Duck tour

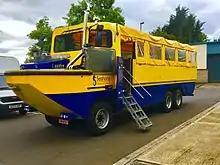
Seahorse Amphibious Vehicle MKIII 2018

The Duck Boats were first planned to be used for the New England Patriots in 1997 however they did not win Super Bowl XXXI. While much of the parade routes over the years consisted of the DUKWs staying on land, some featured the DUKWs traversing both the land and across the Charles River.